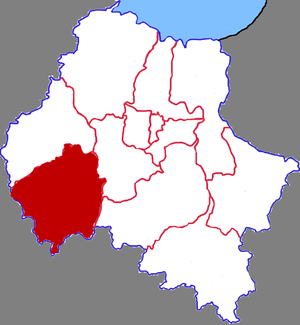
Le xian de Linqu est un district administratif de la province du Shandong en Chine. Il est placé sous la juridiction de la ville-préfecture de Weifang.